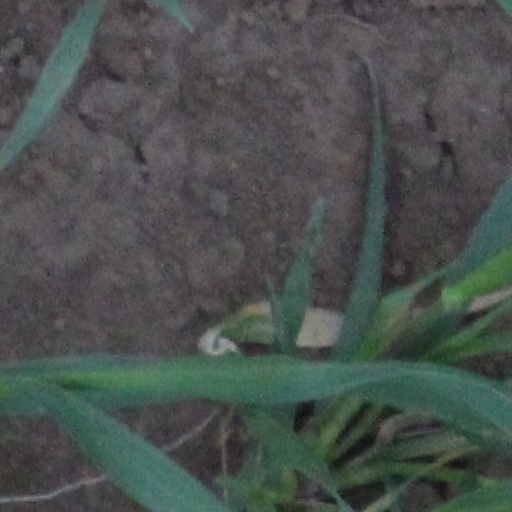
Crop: wheat